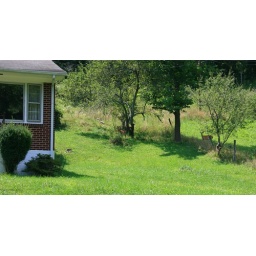
This house has been on the market for a few months...Looks like someone is interested in moving in!